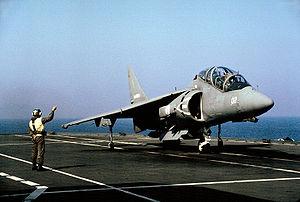
La Marina militare est la marine de guerre italienne, une des quatre armées de la République, appelée Regia Marina avant 1946.
Créés peu après l'invention de l'aviation militaire pendant la Première Guerre mondiale, les porte-avions ont d'abord été considérés comme des bâtiments auxiliaires et n'ont joué un rôle majeur dans la guerre navale qu'à partir de la Seconde Guerre mondiale. Il a fallu l'attaque de Pearl Harbor de décembre 1941 pour démontrer la supériorité de l'aviation embarquée sur la grosse artillerie des navires de ligne, grâce à sa portée incomparablement plus grande pour une force de frappe équivalente. La bataille de la mer de Corail, en mai 1942, est le premier affrontement uniquement aéronaval de l'histoire, dans lequel les forces navales japonaises et américaines s'affrontèrent par avions interposés sans jamais être à portée de canon. En 1944-45, les plus grands cuirassés japonais jamais construits coulent sous les attaques de l'aviation embarquée américaine.